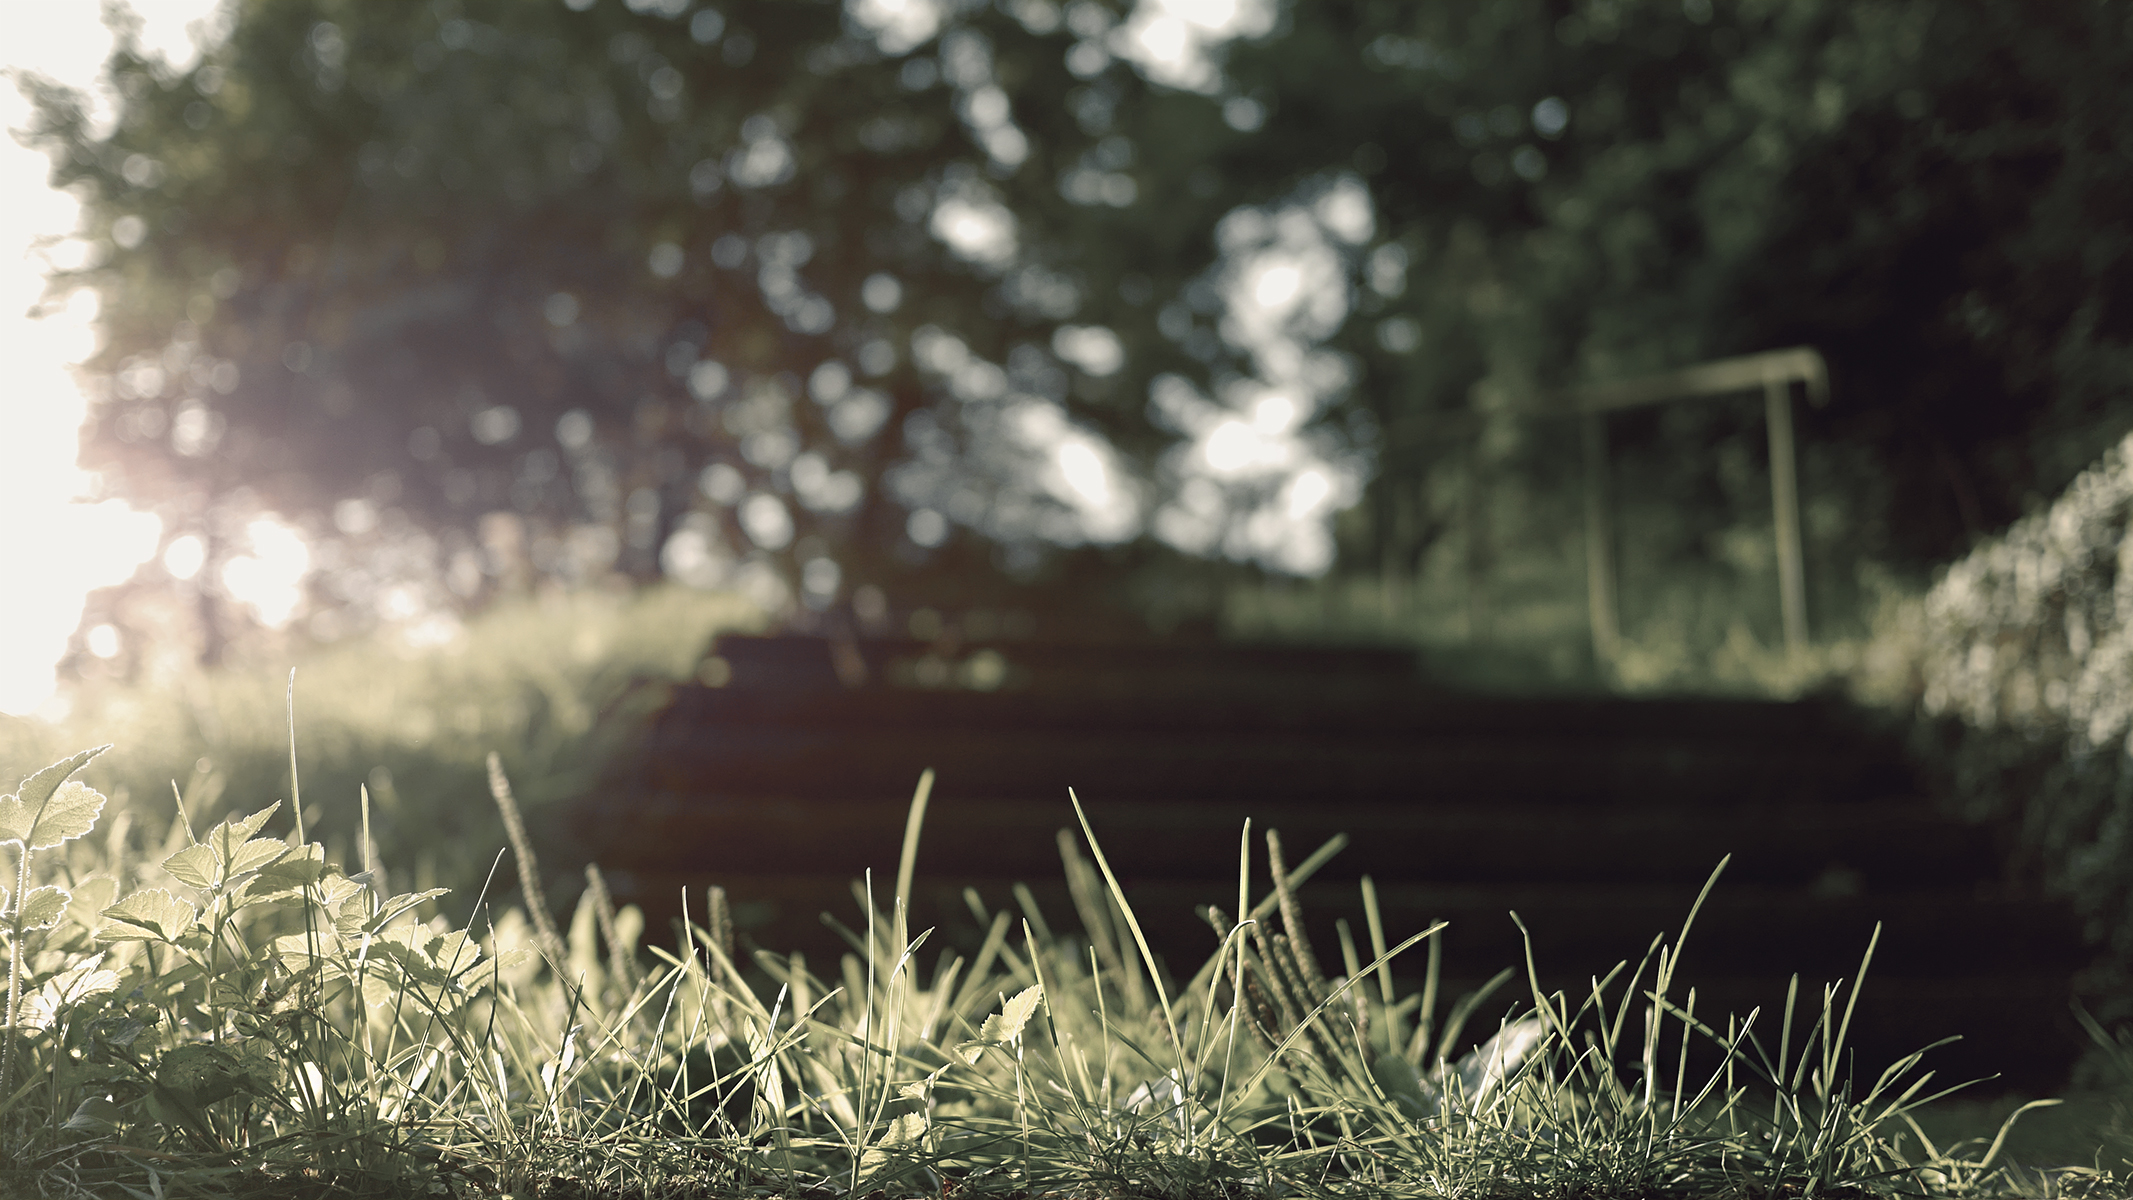
tree, nature, forest, grass, outdoor, branch, light, plant, lawn, sunlight, morning, leaf, flower, perspective, green, autumn, season, publicdomain, woodland, rural area, grass family, woody plant